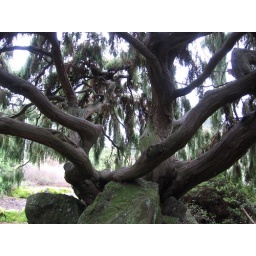
the old tree again - they have a HUGE collection of asian plants at the botanical gardens in edinburgh